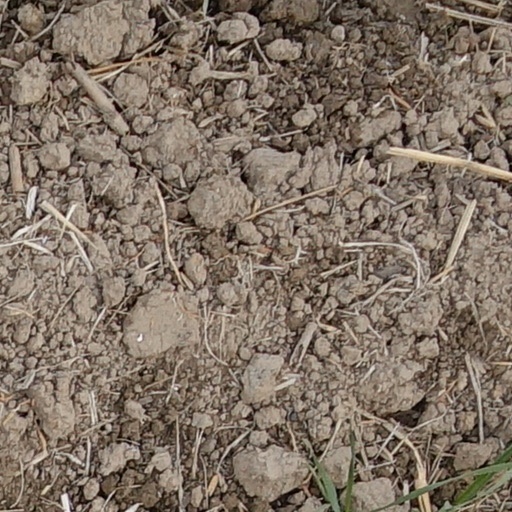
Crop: wheat